List of awards and nominations received by Led Zeppelin

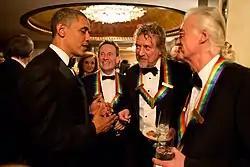
Led Zeppelin were honoured by US President Barack Obama at the 2012 Kennedy Center Honors.

In December 2012, US President Barack Obama honored Led Zeppelin by awarding the band with the US's highest cultural award, the Kennedy Center Honors.